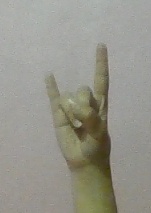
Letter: la